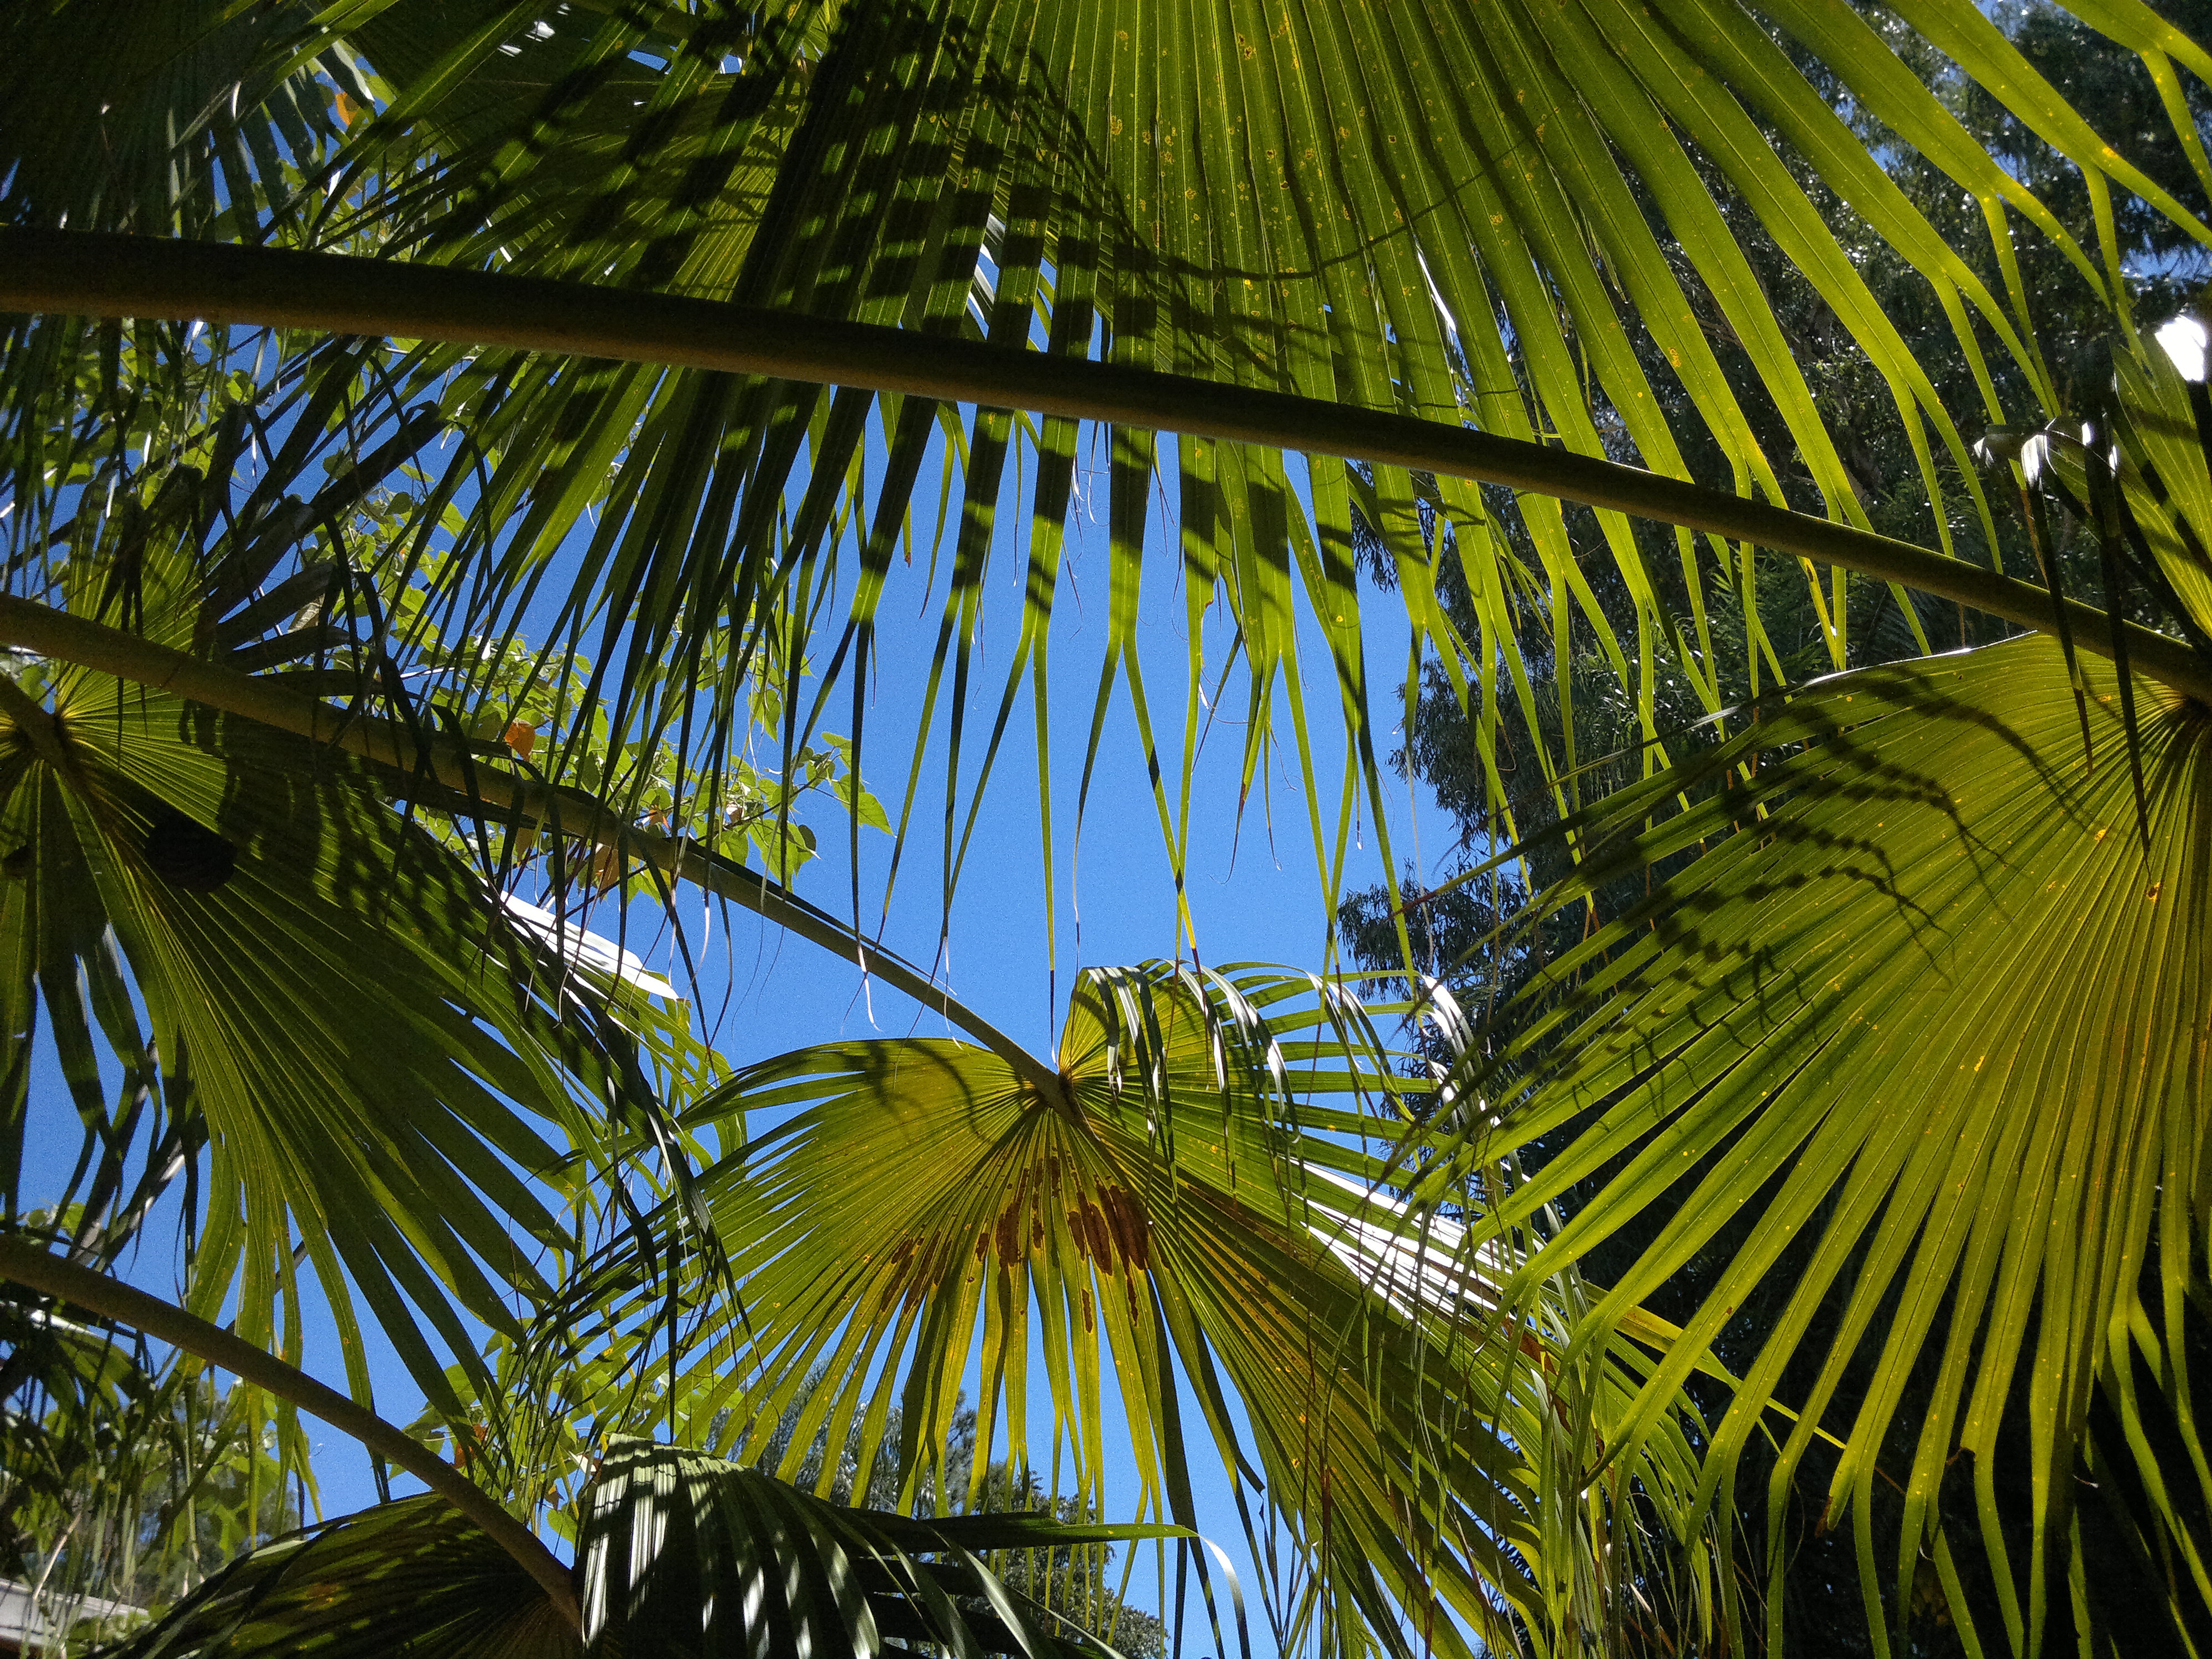
tree, nature, forest, branch, plant, sunlight, leaf, flower, green, jungle, macro, botany, flora, vegetation, rainforest, flor, plantas, argentina, eldorado, misiones, aca, automovilclubargentino, hotelacaeldorado, habitat, tropics, natural environment, woody plant, land plant, arecales, palm family, borassus flabellifer